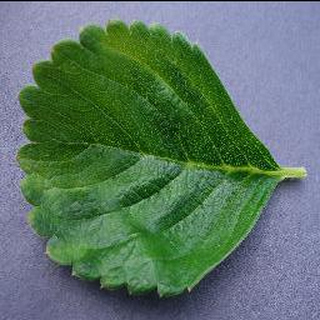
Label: healthy_strawberry